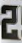
Number: 2